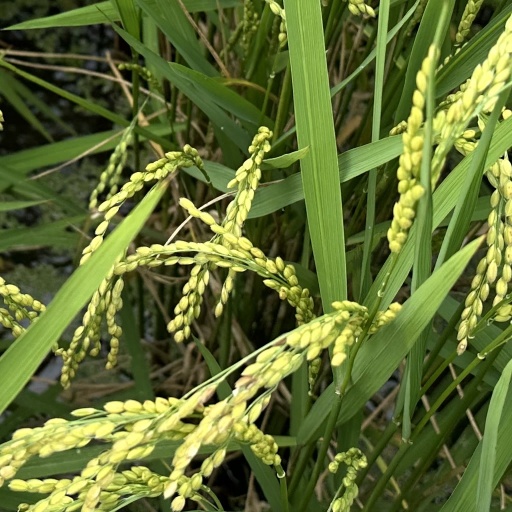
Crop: rice